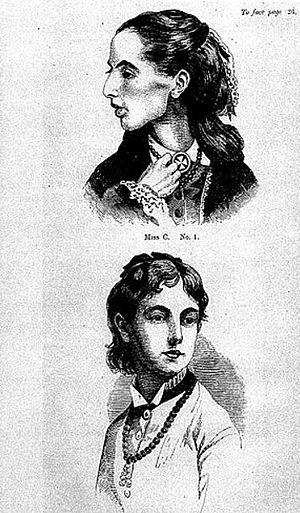
Anorexie mentale apparaissant chez une jeune adolescente. Croquis et gravure figurant l'avant et l'après et les conséquences de trouble alimentaire. 1874.
La psychologie de l'adolescent, discipline apparentée à la psychologie de l'enfant, a pour objet d'étude les processus de pensée et les comportements de l'adolescent, son développement psychologique et ses problèmes éventuels.